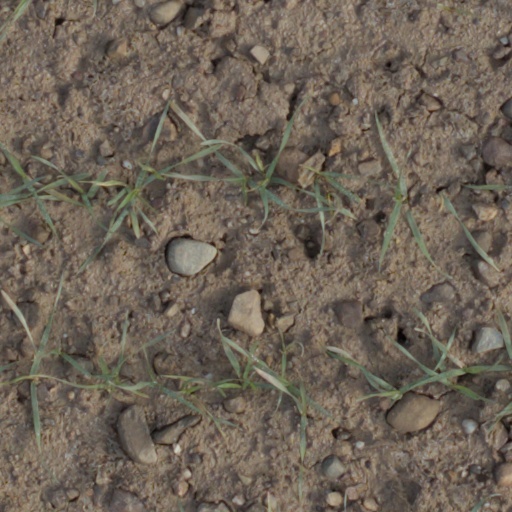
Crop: wheat